1950s in music

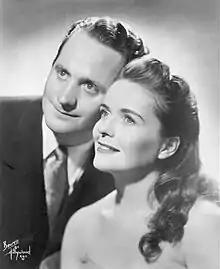
Les Paul and Mary Ford in 1953

Popular music dominated the charts for the first half of the decade. Vocal-driven classic pop replaced big band/swing at the end of World War II, although it often used orchestras to back the vocalists. 1940s style Crooners vied with a new generation of big-voiced singers, many drawing on Italian Canto Bella traditions. Mitch Miller, A&R man at the era's most successful label, Columbia Records, set the tone for the development of popular music well into the middle of the decade. Miller integrated country, Western, rhythm & blues, and folk music into the musical mainstream, by having many of his label's biggest artists record them in a style that corresponded to Pop traditions. Miller often employed novel and ear-catching arrangements featuring classical instruments (whooping french horns, harpsichord), or sound effects (whip cracks). He approached each record as a miniature story, often "casting" the vocalist according to type.